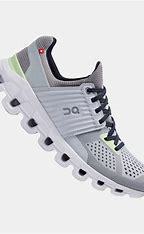
Brand: ON
Model: Cloudswift